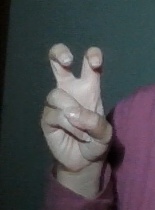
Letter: toot